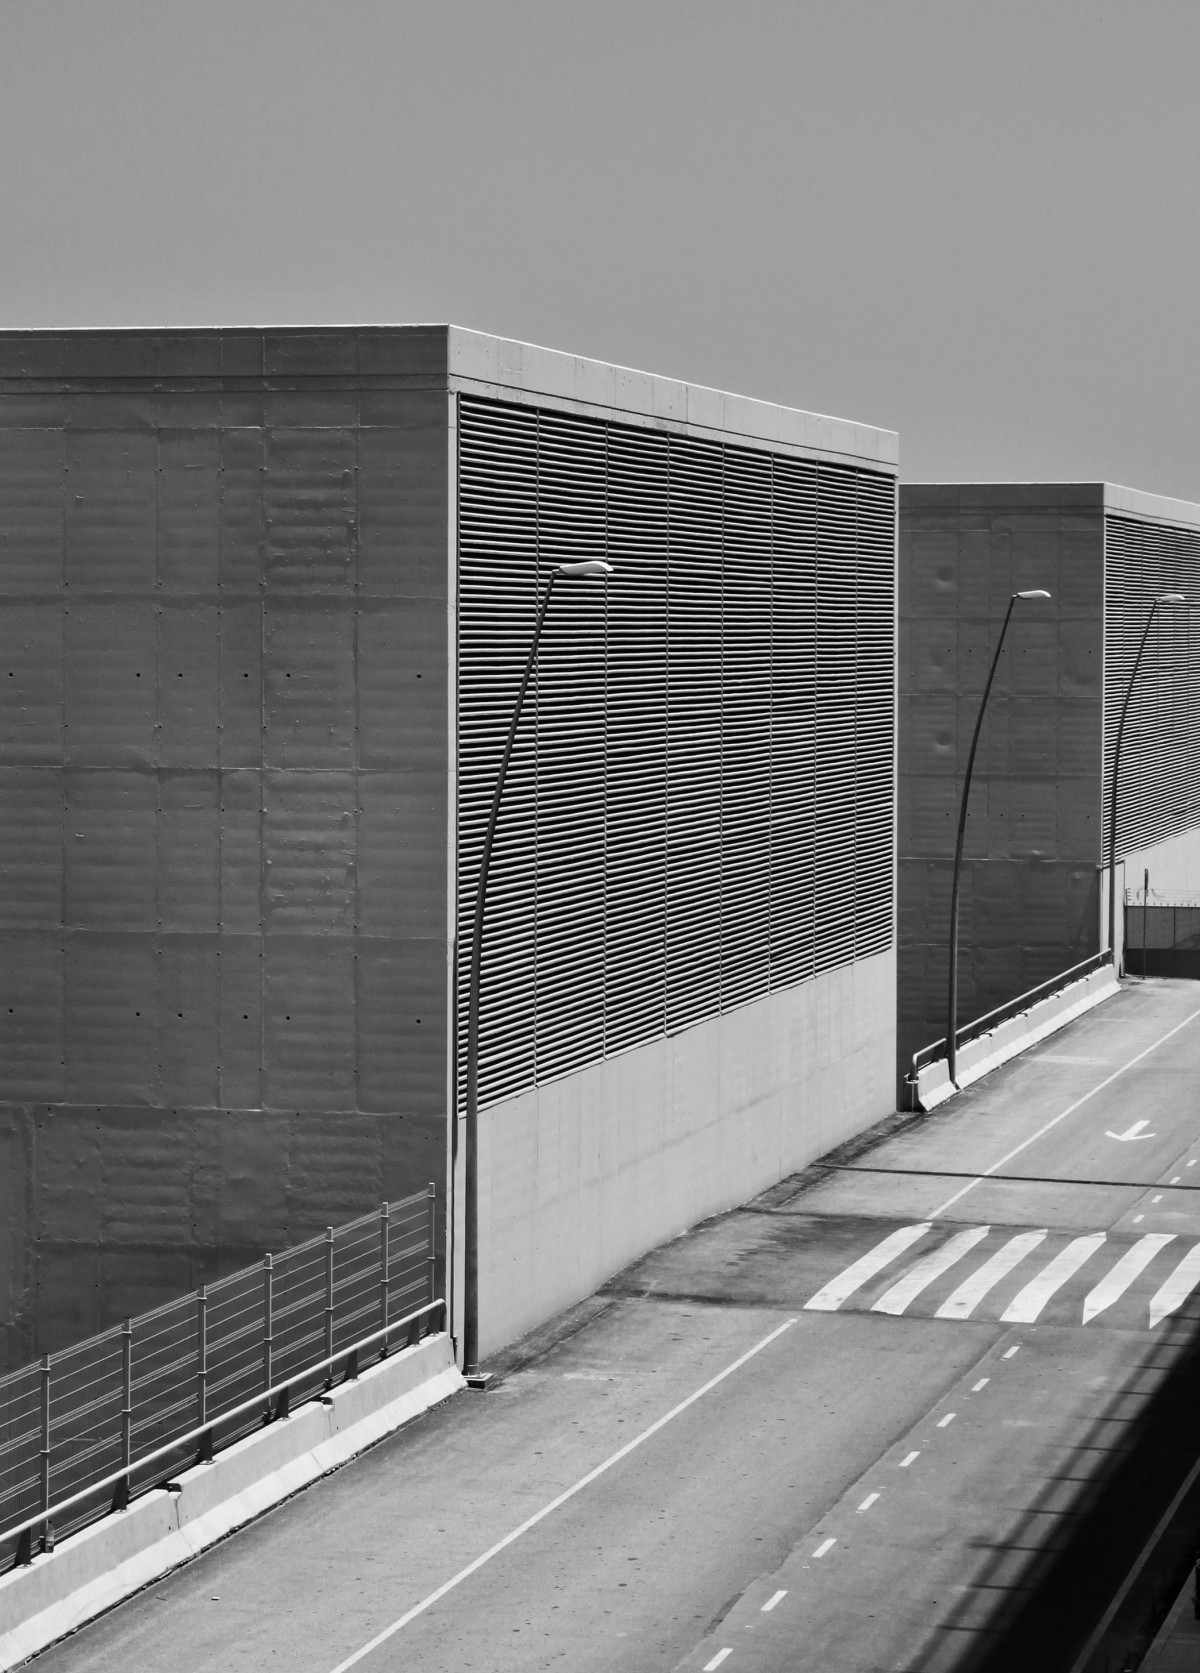
Tags: architecture, structure, road, street, building, transport, line, facade, shape